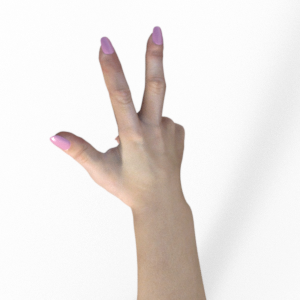
Label: scissors